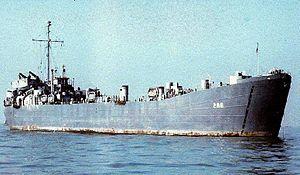
Le camp de prisonniers de guerre Featherston était un camp de soldats japonais capturés au cours de la Seconde Guerre mondiale. Établi à Featherston en Nouvelle-Zélande, il est connu pour l'incident de 1943 au cours duquel 48 Japonais et un Néo-Zélandais furent tués. Le camp avait été établi pendant la Première Guerre mondiale comme camp d'entraînement militaire.